Narayan Sarovar Sanctuary

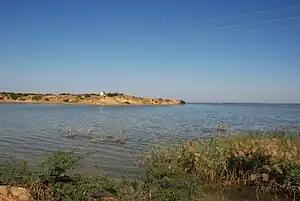
Narayan Sarovar

The sanctuary is delimited by the Kori creek on the northwest and mangrove forest on the west, while prominent land features form its northern and southern limits. While the northwest and western part exhibit a flat topography towards the sea shore, the northeastern part has undulating topography of minor hill ranges; the elevation of the sanctuary near the coast (near Tahera village) is (above mean sea level). In the hill section it is (a.m.s.l) at Manijal hill in Kaniyaro Rakhal. The rivers and streams flowing through the sanctuary are small and ephemeral in nature (Kapurasi and Kali are the two river systems) since rainfall is very scanty and erratic. Surface water is being harnessed at 15 reservoirs that surround the sanctuary. Ground water potential is meagre and water is saline in the sanctuary area. The number of villages in the sanctuary at present is reported to be 32 (1997–98) vis-à-vis 56 villages before de-notification of 1995. It is also reported that the sanctuary has been subjected to deforestation due to anthropogenic pressures; with the mining activities permitted after de-notification causing considerable stress on the sanctuary.